Sindhi cuisine

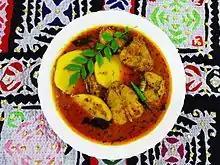
Sindhi Fish Curry

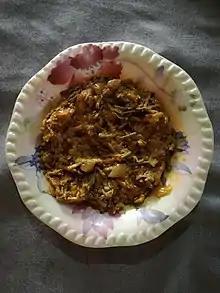
Famous Thari Singhrian ji Bhaaji

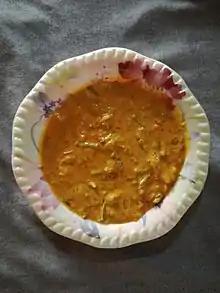
Most popular Kadhi dish Singhrian jo Raabro(Khaatiyo) from Tharparkar

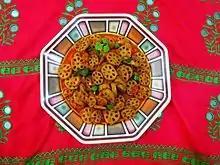
Sindhi Beeh Ji Bhaji

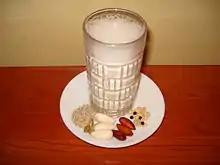
Thadal.

most of Pakistani Sindhis are Muslims, they consume different animals, birds and fish meat which are Halal. Common meat like chicken, beef, mutton is quite famous among Pakistani muslim Sindhis, in addition camel, rabbit, many birds like Aari (Fulica atra), Kunj (Demoiselle crane), Titar (Grey francolin), Jhirkri (Sparrow), Duck meat is also consumed. many seafood like fishes, prawns etc are also eaten. The fish Sajji of Sanghar is quite famous in all over Pakistan.